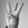
ASL letter: W